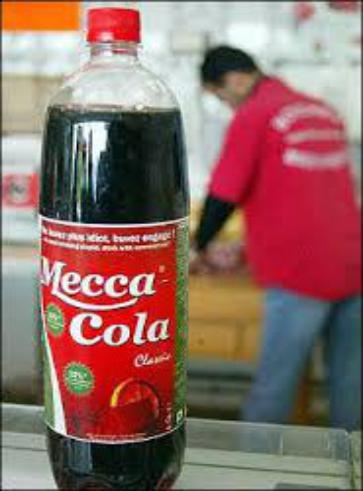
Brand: Mecca Cola
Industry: Food